Anne Collins (contralto)

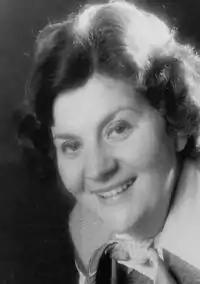
Anne Collins

Anne Collins (29 August 1943 – 15 July 2009) was an English contralto known as versatile operatic singer, praised for her "beautifully warm and wide-ranging timbre, and impeccable diction". In a career that spanned nearly 40 years, she sang a wide range of operatic character roles and other classical pieces, including standard opera repertory, premieres, 20th century pieces, art song and other music.